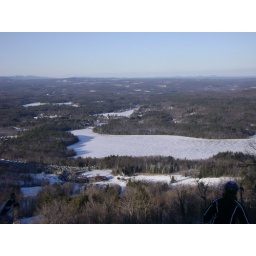
View from near the top of the base of the mountain and the scenery to the northeast